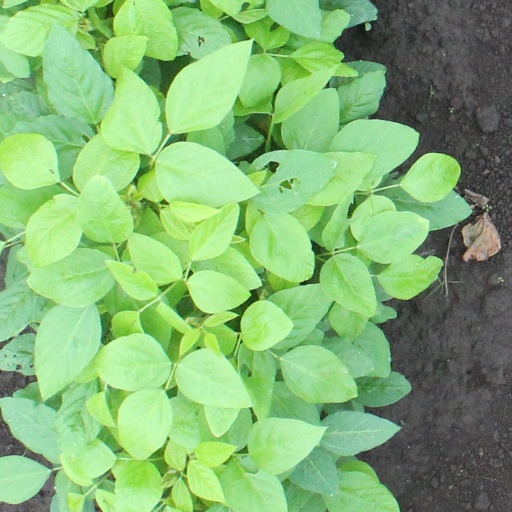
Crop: soybean